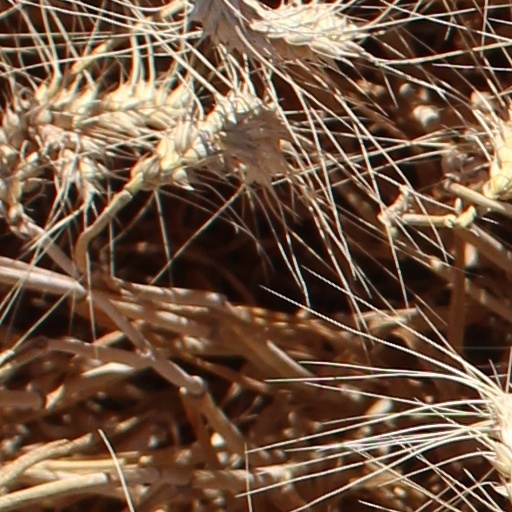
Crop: wheat